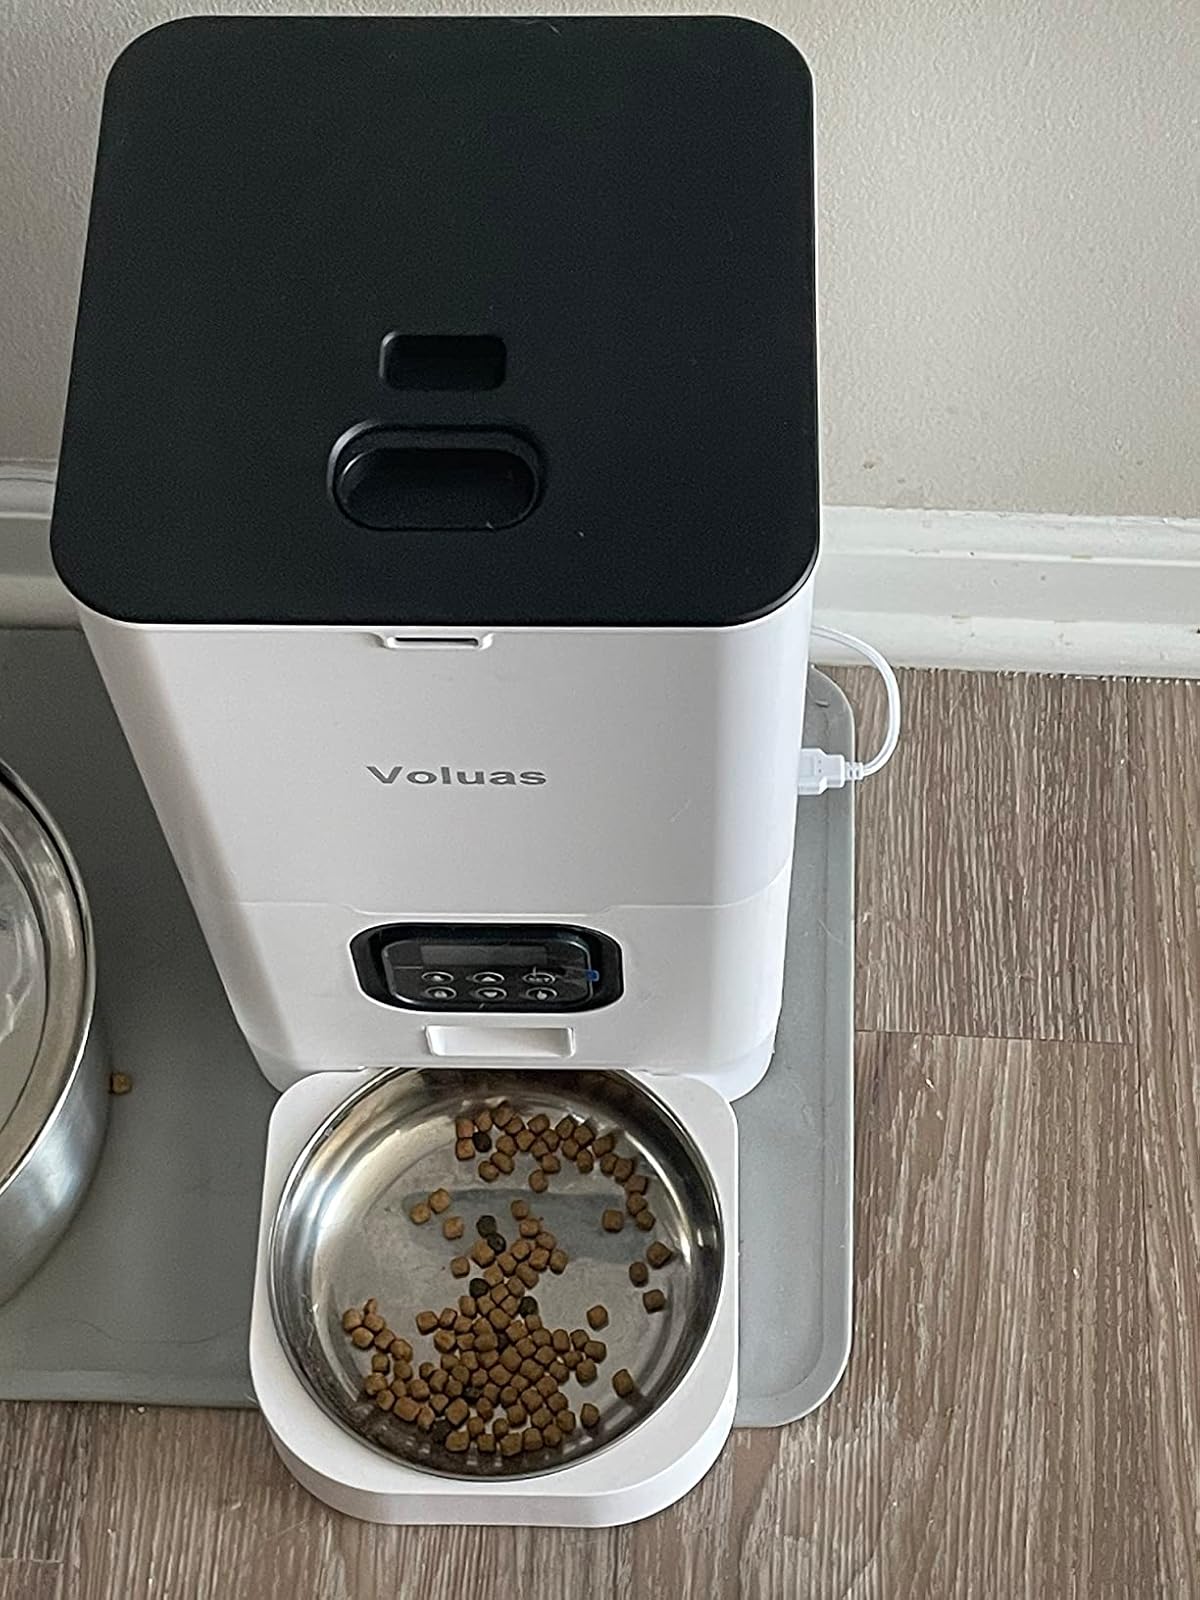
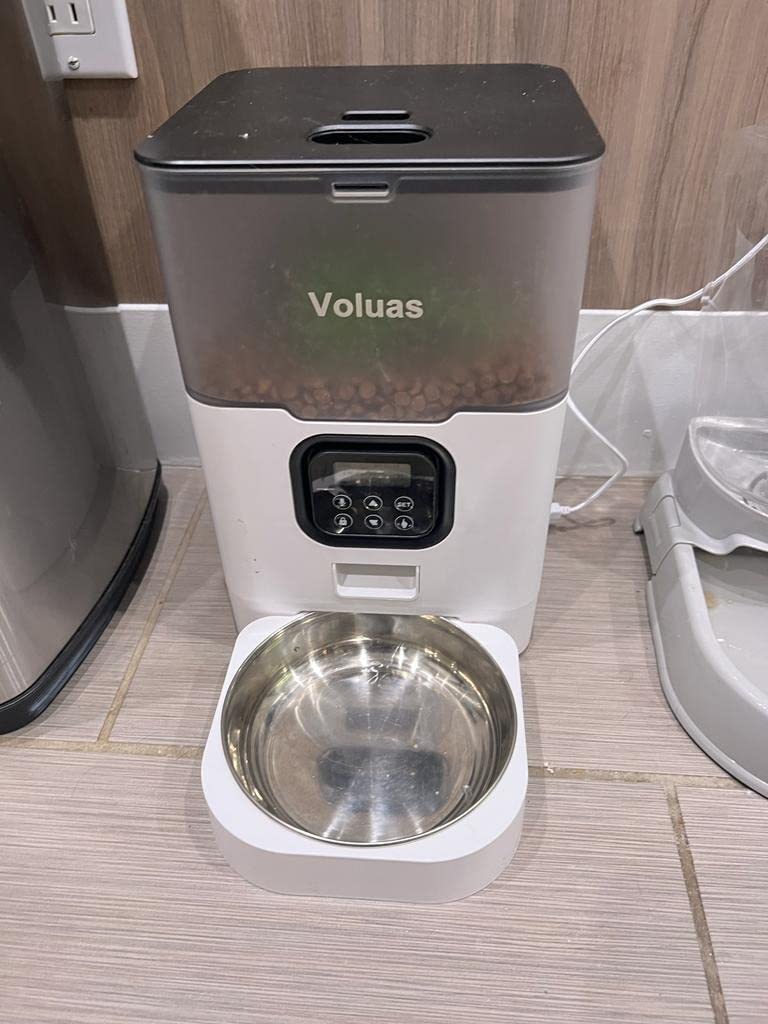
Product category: items_feeder
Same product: no